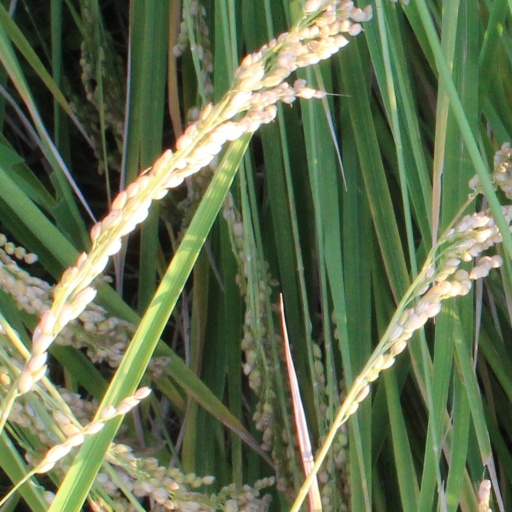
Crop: rice